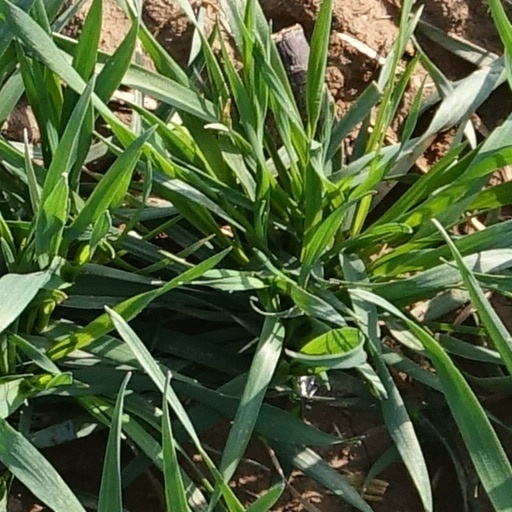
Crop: wheat